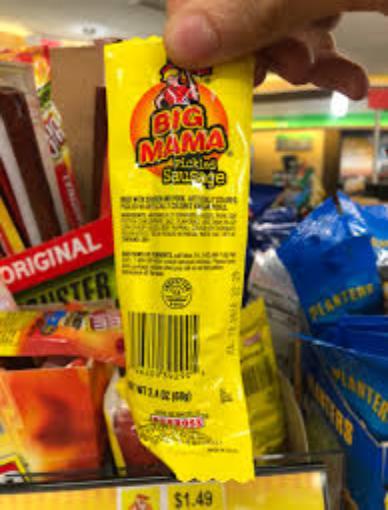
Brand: Big Mama Sausage
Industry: Food